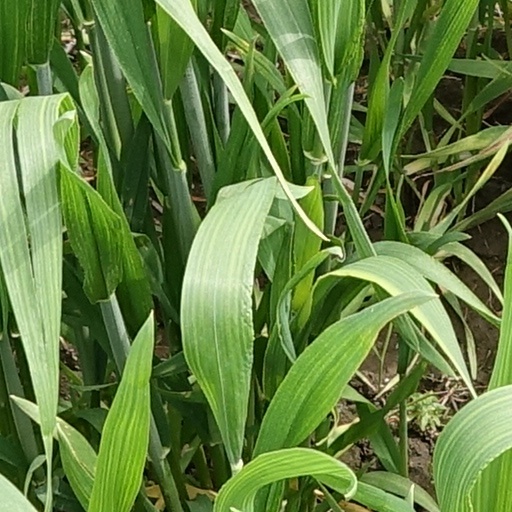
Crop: wheat